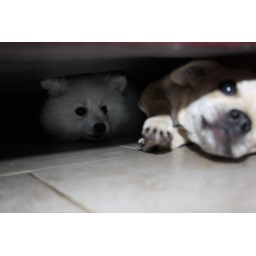
playing under the couch, Moshi's face looks so cute and so evil in this picture, I love it :)